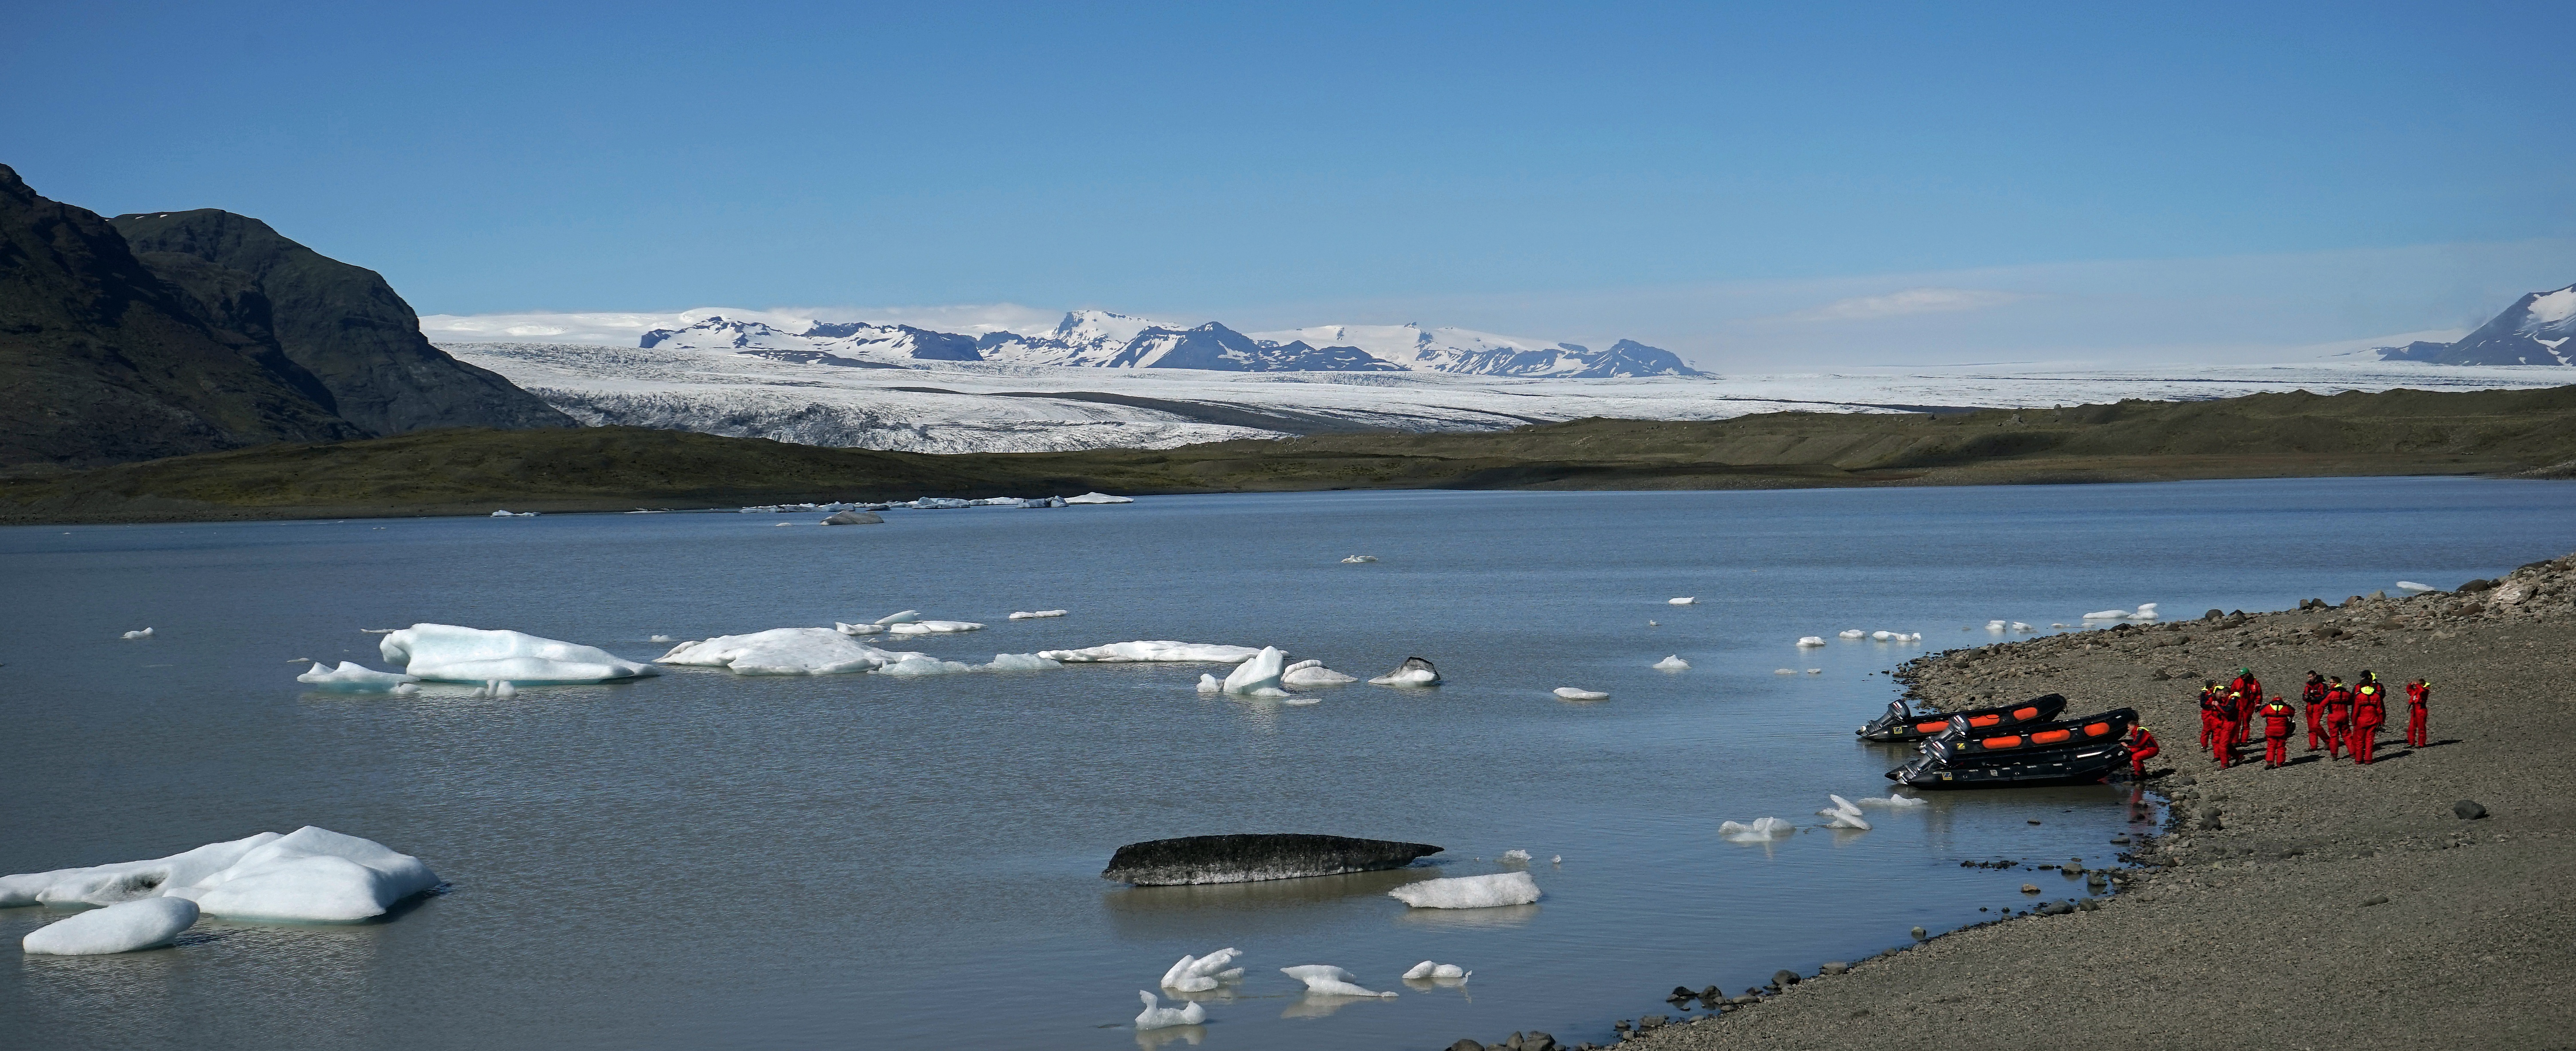
landscape, sea, coast, mountain, snow, cold, lake, ice, glacier, bay, blue, fjord, iceland, reservoir, arctic, boats, loch, icebergs, landform, vatnajokull, arctic ocean, glacial lake, glacier lagoon, glacial landform